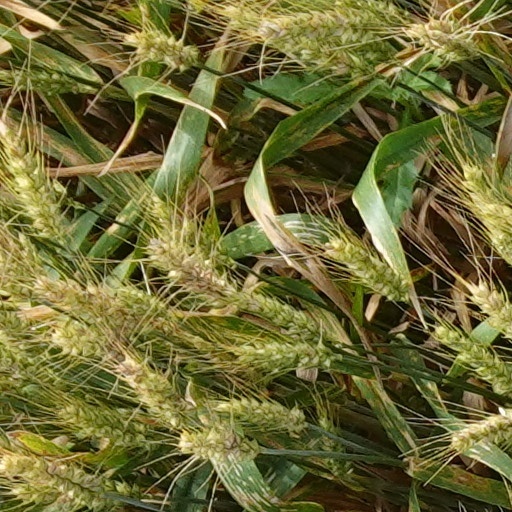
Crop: wheat